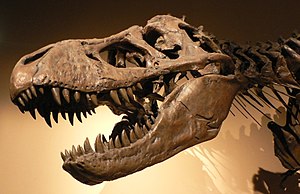
Evolution (biologi) / Udfald / Uddød
Tyrannosaurus rex. Ikke-aviære dinosaurer uddøde i den kridt-palæogene udslettelsesbegivenhed i slutningen af kridttiden.
Evolution er en proces hvorved sammensætningen af arveanlæg i en population ændres over generationer. Evolutionære processer giver anledning til mangfoldigheden af liv på alle niveauer af biologisk organisation, herunder niveauet for arter, individuelle organismer, og på niveauet for molekylær evolution. Evolutionsteorien er en videnskabelig teori, der forklarer hvordan diversifikation af organismer, og artsdannelse, dvs. opståen af nye arter, forekommer. Evolution anses som videnskabelig kendsgerning, fordi de forudsigelser som udviklingslæren producerer har vist sig at holde stik - både i eksperimenter, og i analyser af fossiler og levende arter.